When the Village Music Plays on Sunday Nights

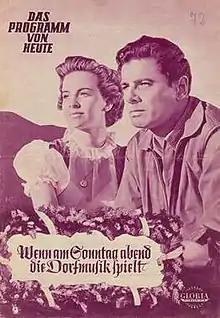

When The Village Music Plays on Sunday Nights is a 1953 West German romance film directed by Rudolf Schündler and starring Rudolf Prack, Ingeborg Körner and Walter Müller. It is a heimatfilm shot in Gevacolor.